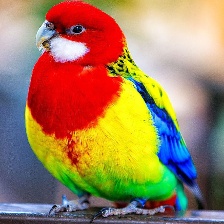
Species: EASTERN ROSELLA
Scientific name: PLATYCERCUS EXIMIUS